Lady Drury's Closet

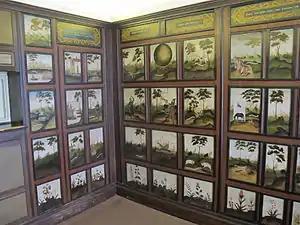
Part of the emblematic panelling from Lady Drury's painted closet, originally at Hawstead Place near Bury St Edmunds

Lady Drury's Closet (also known as the Hawstead Panels) is a series of painted wooden panels of early 17th-century date, currently installed in the room over the porch of Christchurch Mansion in Ipswich, Suffolk, England.